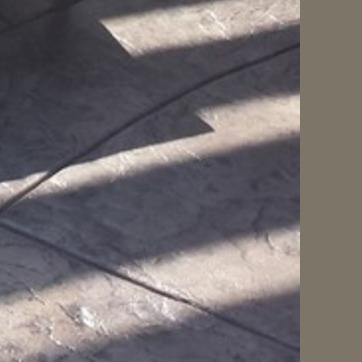
Material: tile